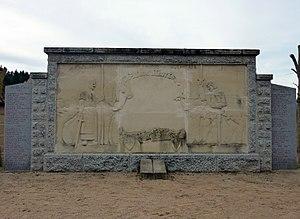
Deux chevaliers en armes se tiennent de part et d'autre d'un poilu gisant.
Joanny Durand est un sculpteur, graveur et écrivain français, né le 23 juillet 1886 à Boën-sur-Lignon et mort le 10 octobre 1955 à Sainte-Agathe-la-Bouteresse. Il a réalisé de nombreux monuments aux morts dans le département de la Loire. Ses sculptures et ses gravures sont marquées par le style Art déco et le réalisme des années 1930.